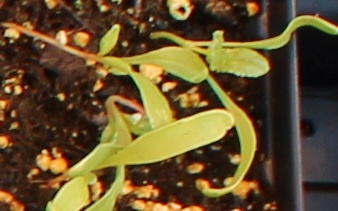
Label: Sugar beet